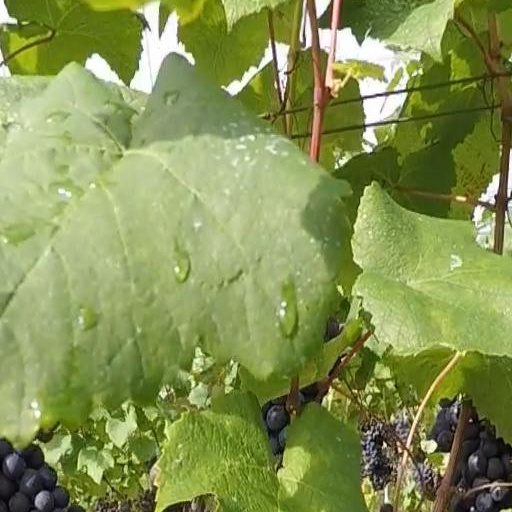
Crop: grape